Social impact of the COVID-19 pandemic

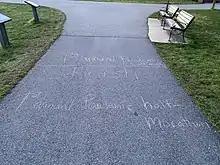
First Annual COVID-19 half-marathon finish line at Lake Artemesia, Maryland.

The impact on personal gatherings has been strong as medical experts have advised, and local authorities often mandated stay-at-home orders to prevents gatherings of any size, not just the larger events that were initially restricted. Such gatherings may be replaced by teleconferencing, or in some cases with unconventional attempts to maintain social distancing with activities such as a balcony sing-along for a concert, or a "birthday parade" for a birthday party. Replacements for gatherings have been seen as significant to mental health during the crisis. In Finland, social isolation among alcohol users has also adopted a trend towards "Kalsarikänni" or "pantsdrunking", an antisocial drinking culture.